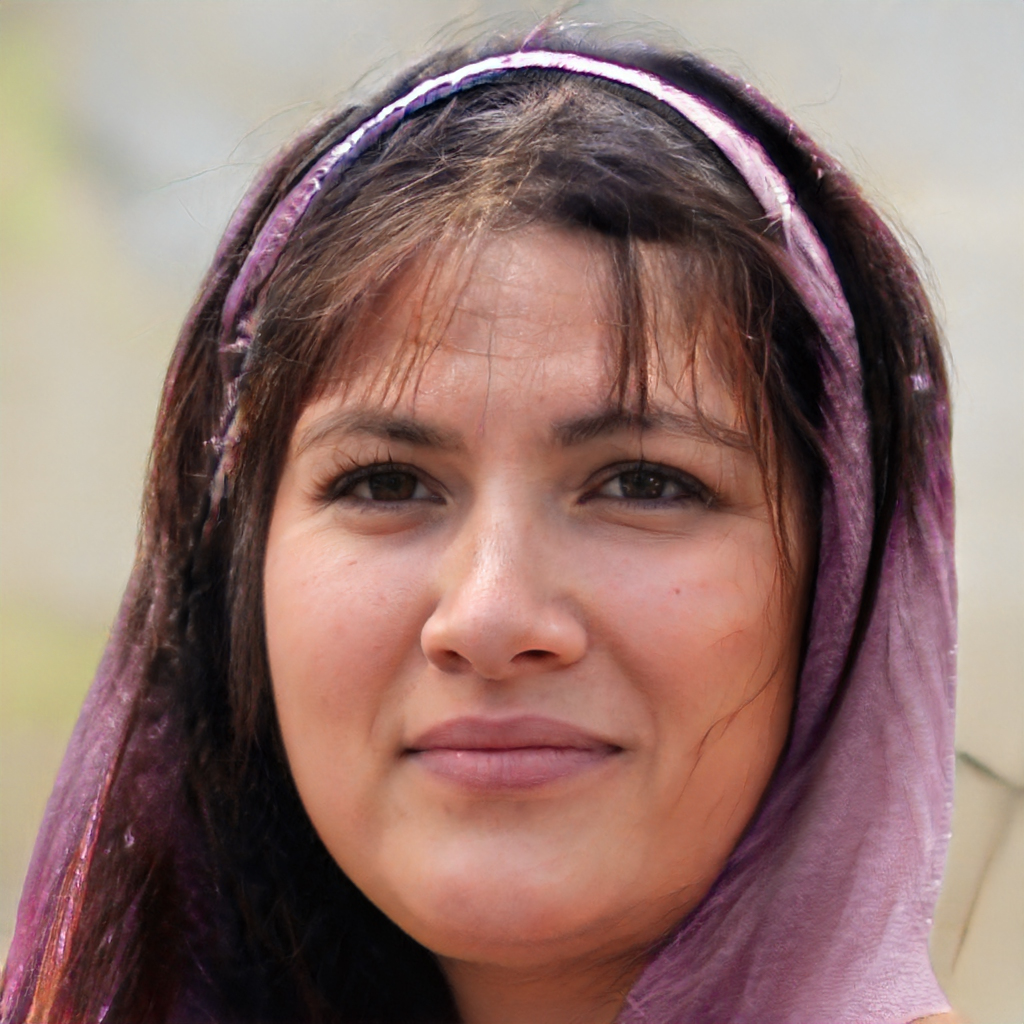
Portrait style: Real Portrait